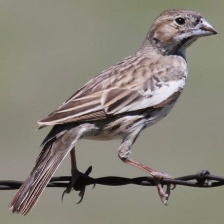
Species: LARK BUNTING
Scientific name: CALAMOSPIZA MELANOCORYS
ImageNet parent category: indigo_bunting